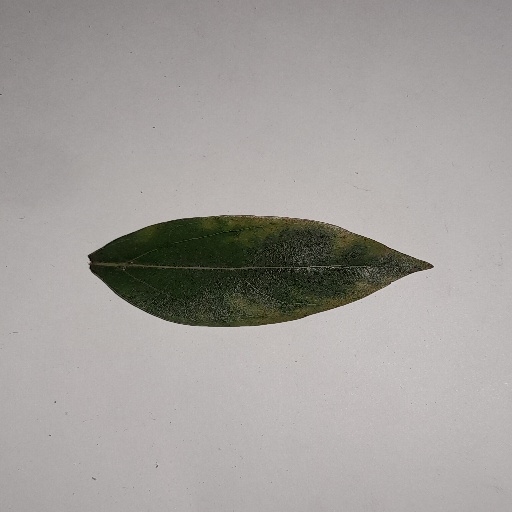
Species: Camphor
Leaf condition: Bacterial Spot